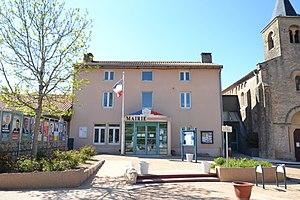
mairie de Charbonnières
Charbonnières est une commune française située dans le département de Saône-et-Loire en région Bourgogne-Franche-Comté.